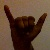
The image shows a hand gesture representing the letter 'Y' in Indian Sign Language.